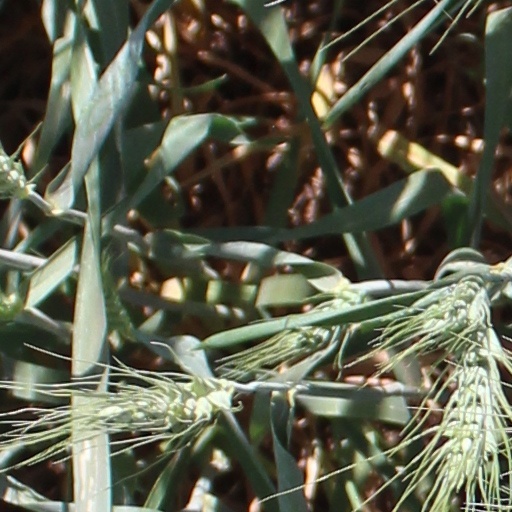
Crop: wheat